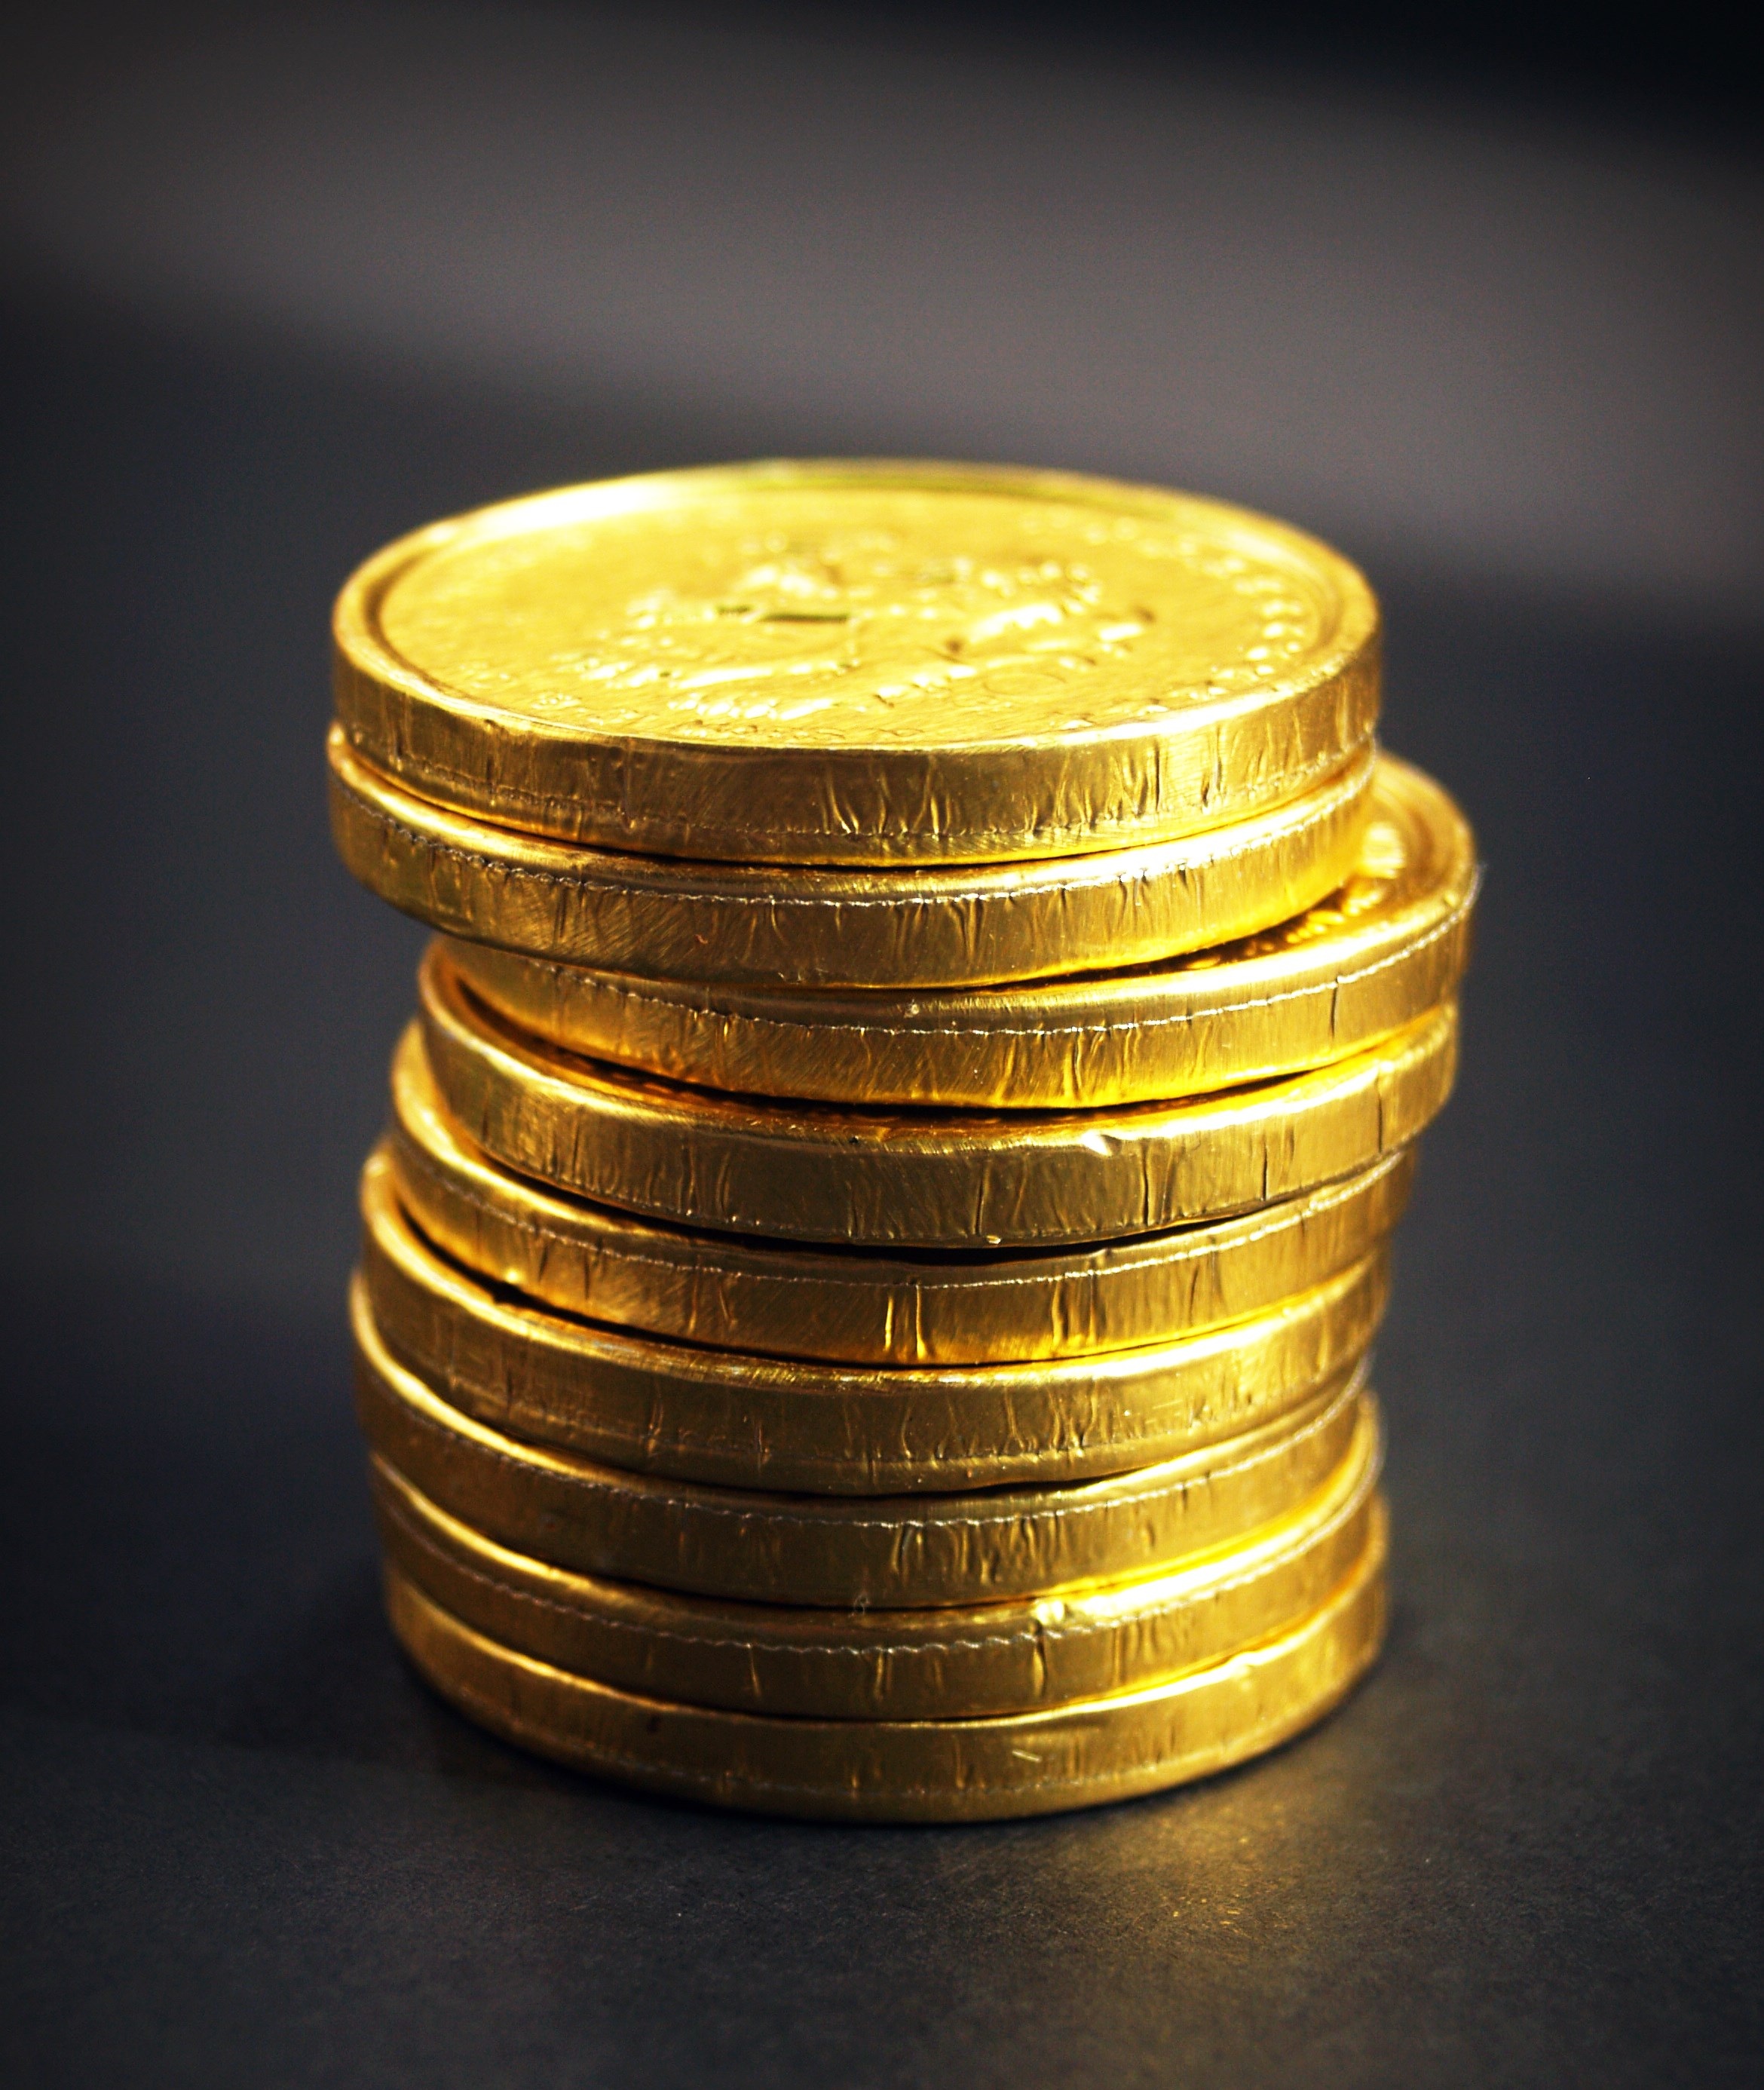
growth, white, isolated, pile, golden, reflection, tower, symbol, letter, balance, grow, metal, money, market, business, stack, yellow, material, cash, capital, bank, background, gold, brass, stacked, stock, currency, euro, coin, concept, banking, credit, tax, risk, economy, treasure, financial, dice, billing, rising, progress, finance, wealth, cost, profit, investment, budget, upwards, interest, pay, revenue, improvement, increase